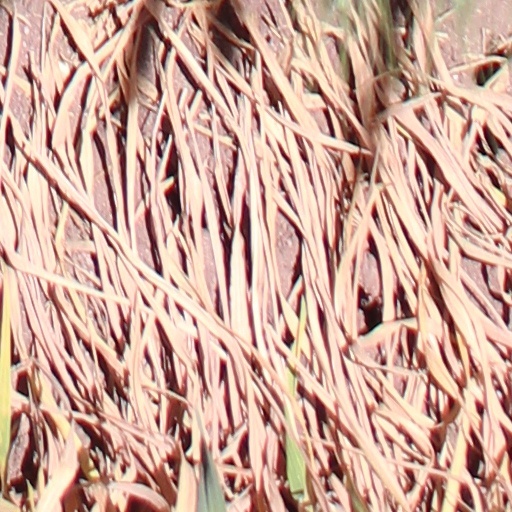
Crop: wheat